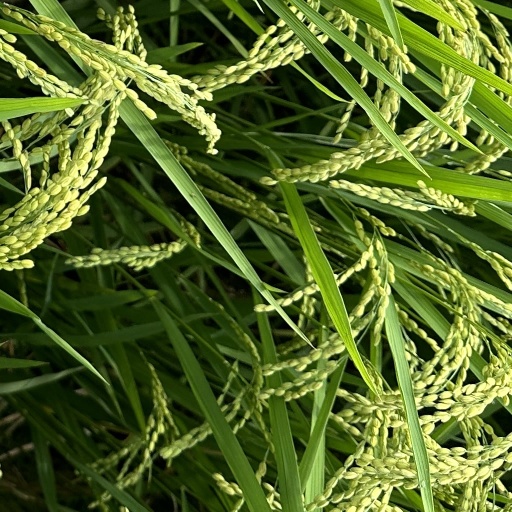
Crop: rice